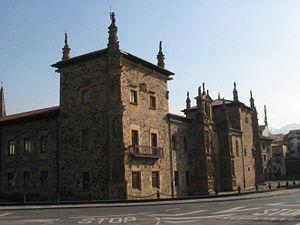
Ognate, ancienne graphie française ou Oñati, nom officiel en basque et d'usage courant est une commune du Guipuscoa dans la communauté autonome du Pays basque en Espagne. La commune fait partie de la comarque de Debagoiena.